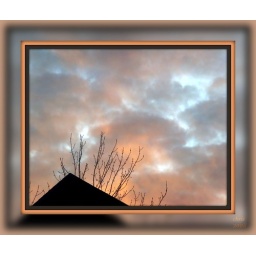
I let the dogs out and saw this amazing sky this morning, so I went out in my jammies to capture it.